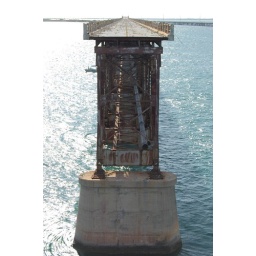
The train trestle is down below, they built the road right over it when it went out of use.